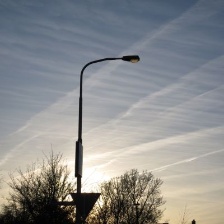
Cloud type: Contrail